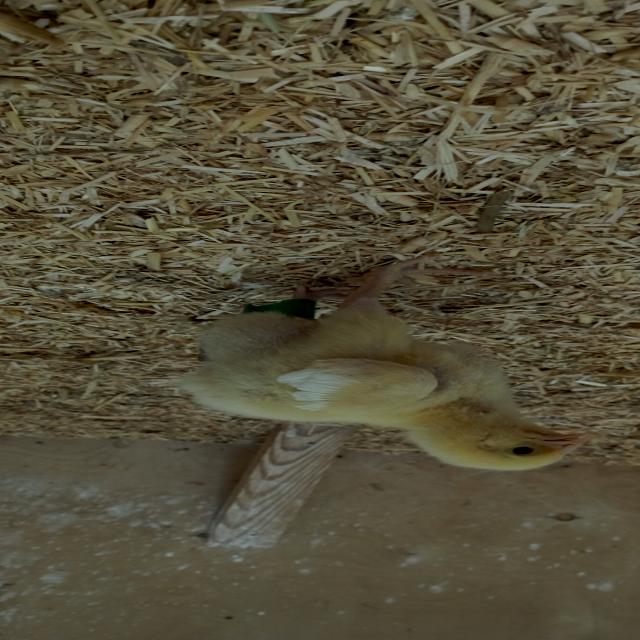
Weight: 236 g